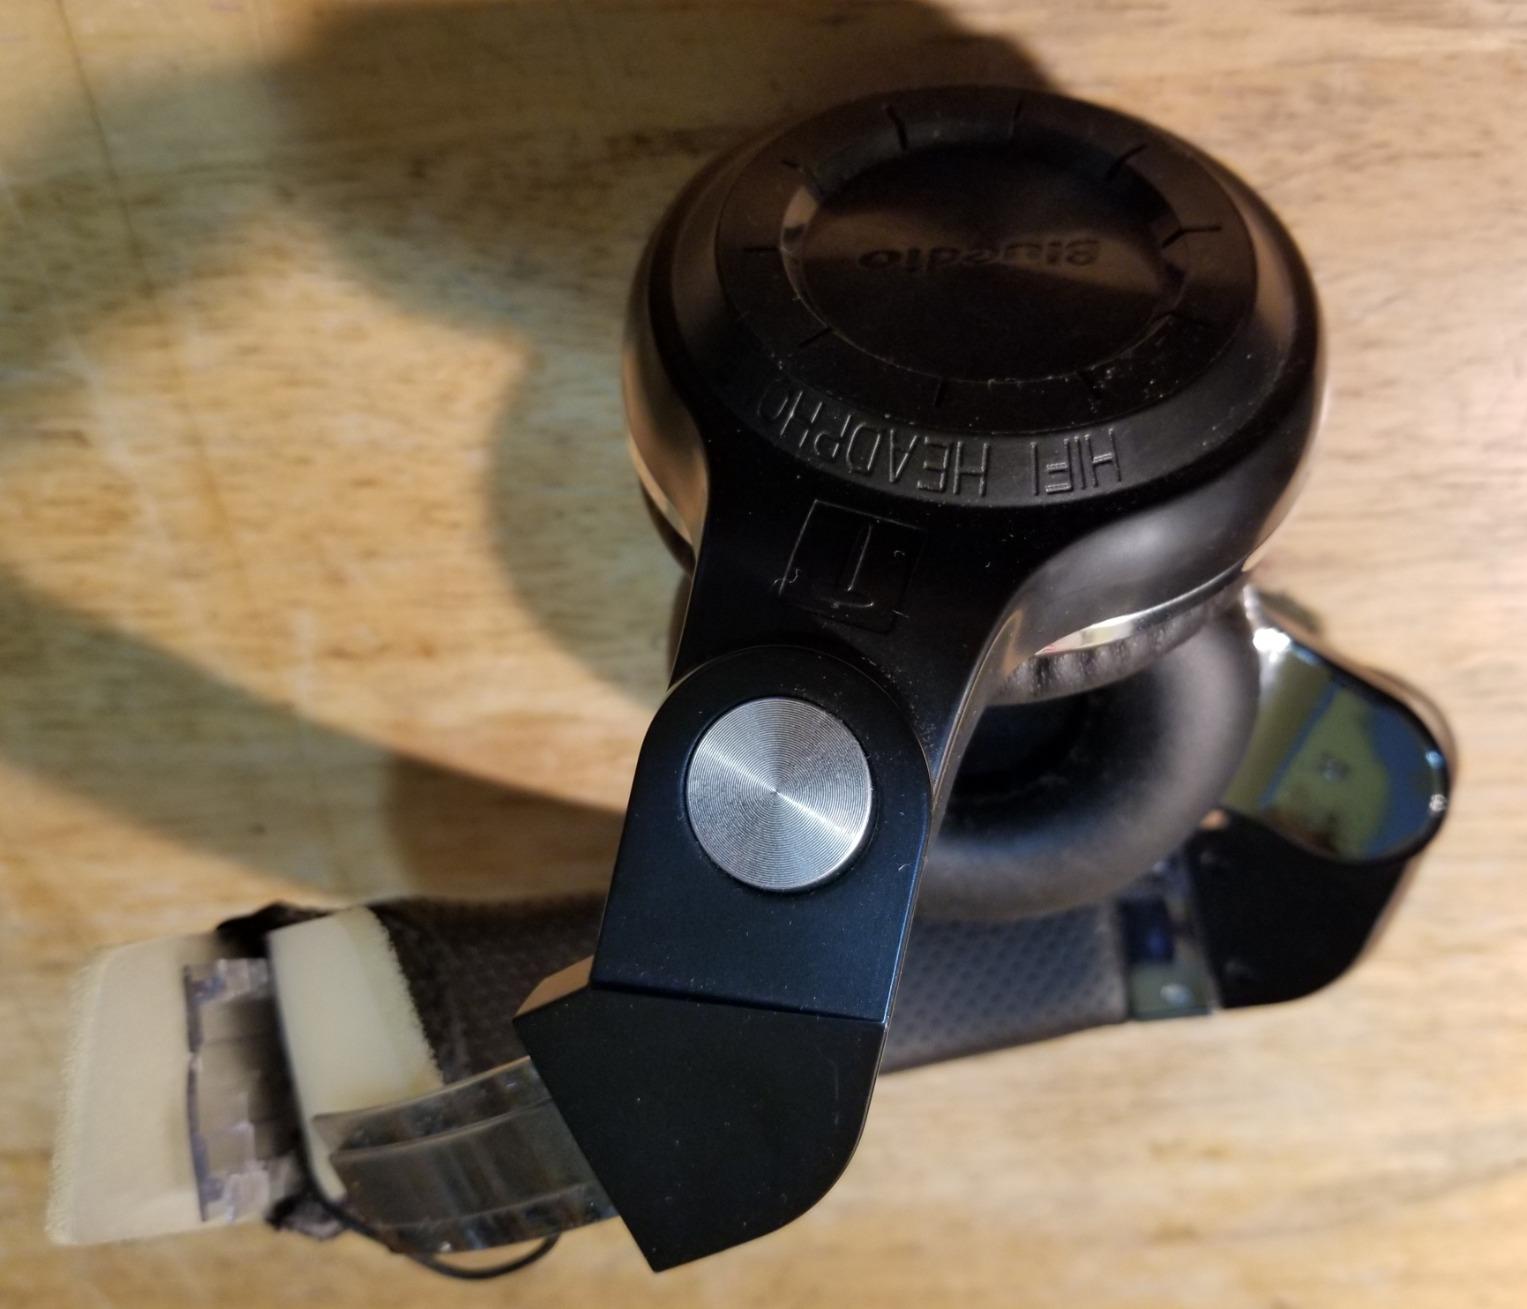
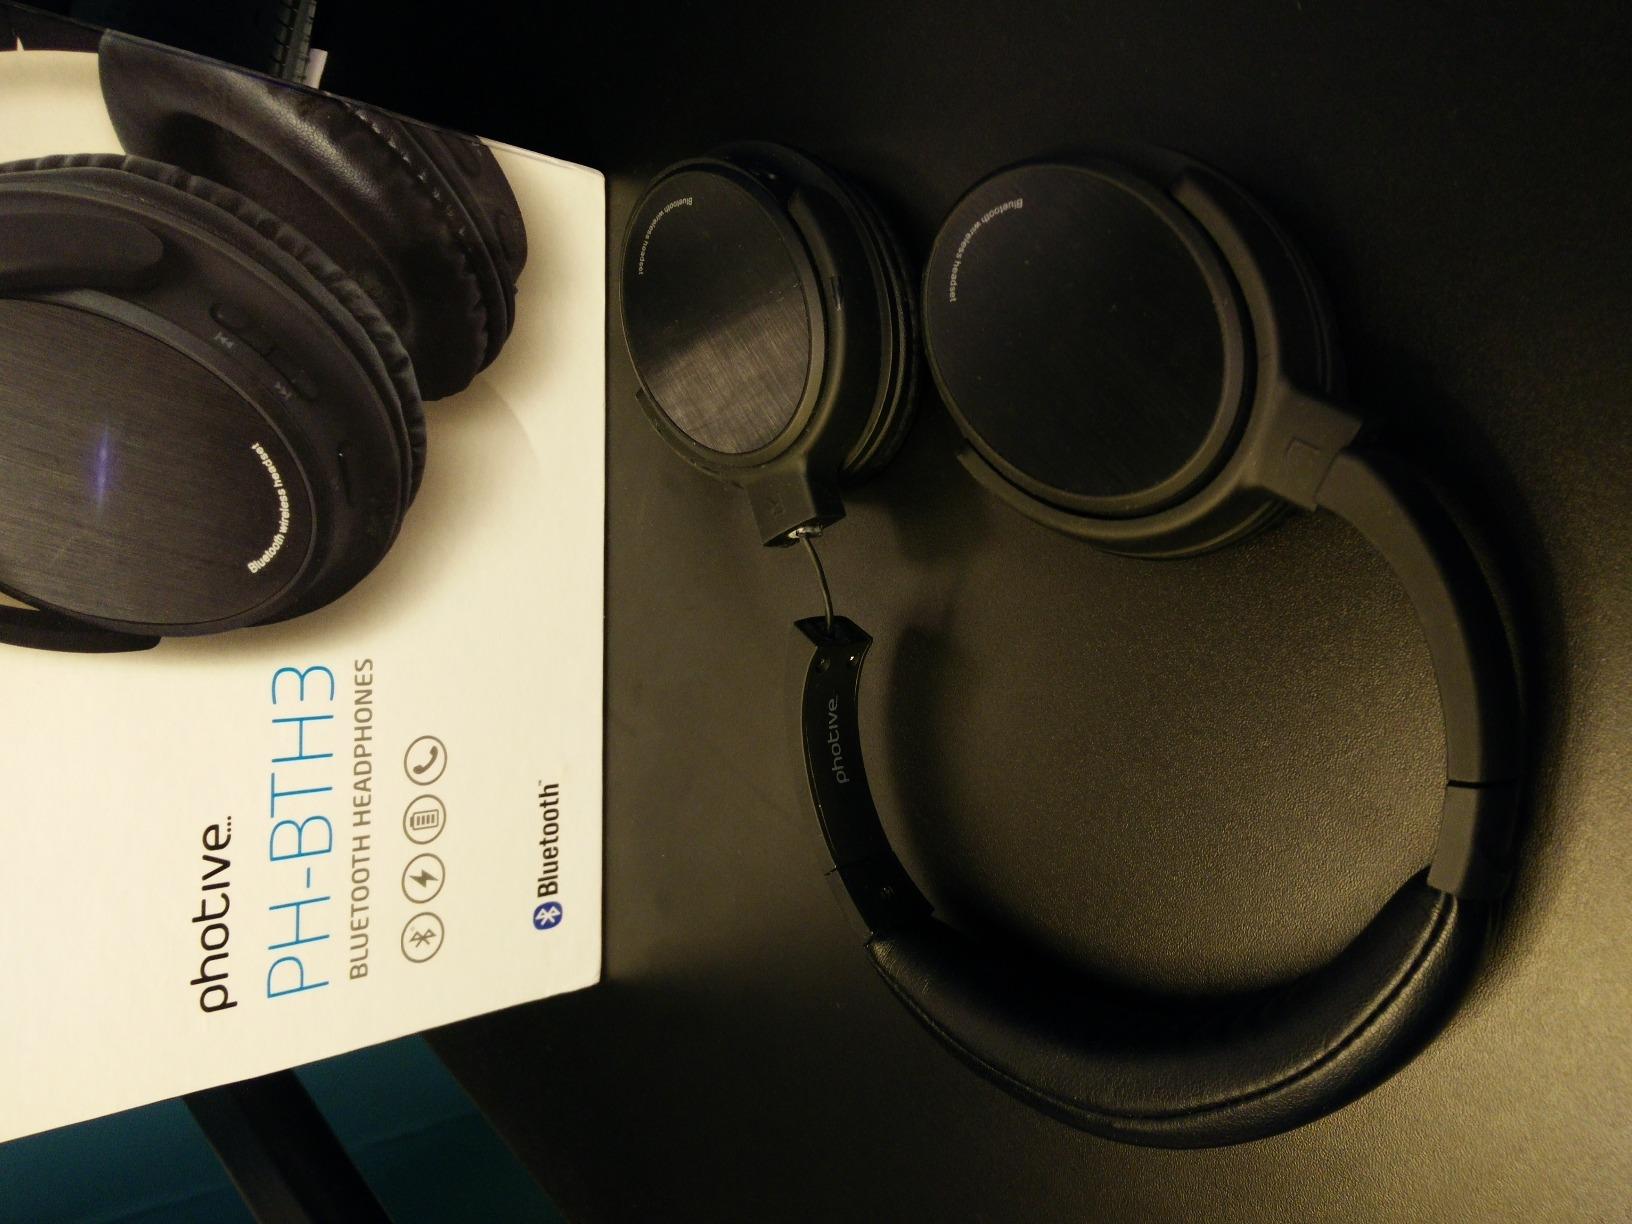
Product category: headphones
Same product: no